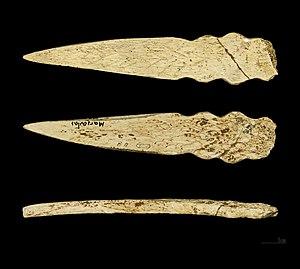
David Cau-Durban né à Orgibet le 2 mars 1844 et mort le 23 août 1908 à Lavelanet, est un prêtre catholique de l'Ariège reconnu pour ses travaux et recherches en histoire et préhistoire des Pyrénées centrales, et plus particulièrement du Couserans.
La grotte de Marsoulas, dite encore grotte des Fées, est une petite grotte ornée située sur la commune française de Marsoulas, dans le département de la Haute-Garonne en région Midi-Pyrénées.